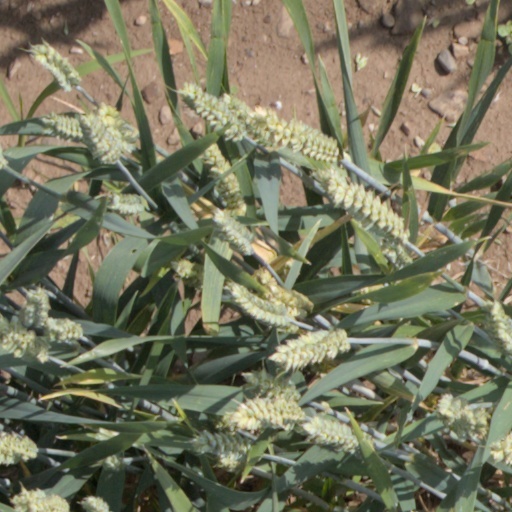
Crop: wheat